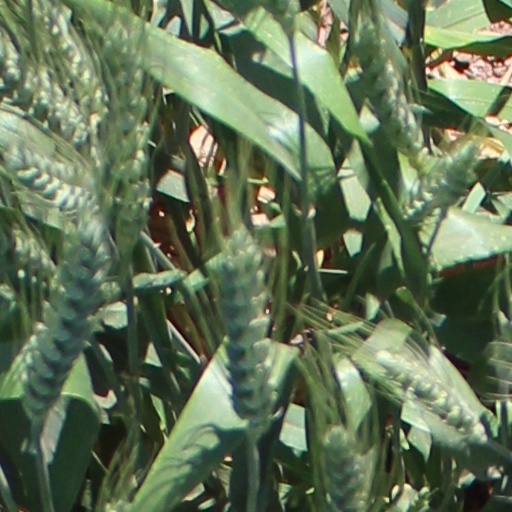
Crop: wheat